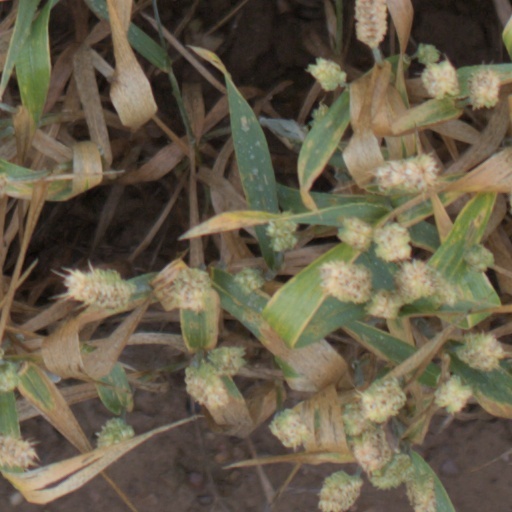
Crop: wheat